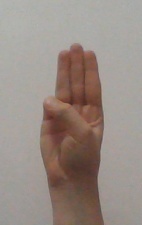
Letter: thaa